T. N. Srikantaiah

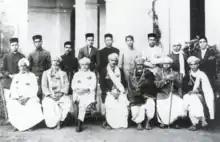
Maharaja College Group Photo (1940s): L – R – Standing 6 from left (Kuvempu), 7 from left (T. N. Srikantaiah); Sitting on Chairs – L – R – 3 from left (B. M. Srikantaiah), 4 from left (T. S. Venkannayya)

T. N. Srikantaiah began his teaching career at Maharaja College, Mysore. B. M. Srikantaiah and T. S. Venkannayya persuaded T. N. Srikantaiah to join the Kannada department at the college. By 1943, T. N. Srikantaiah was promoted as associate professor at Central College, Bangalore. Till 1950, Srikantaiah was associated with Kannada Dictionary project along with A. R. Krishnasastry. For two years between 1948 – 50, Srikantaiah was associated with "Mysore Samvidhana Parishat". From 1950 – 52, Srikantaiah taught at colleges in Kolar and Davangere districts of Karnataka. Dharwad Karnataka University had just founded the Kannada department in 1952 and invited T. N. Srikantaiah to be its first Kannada professor. While at Dharwad, Srikantaiah was in close correspondence with his peers at Deccan College, Pune. For eight months between 1955 – 56, Srikantaiah did research at the Michigan University, Pennsylvania before returning to University of Mysore in 1957.